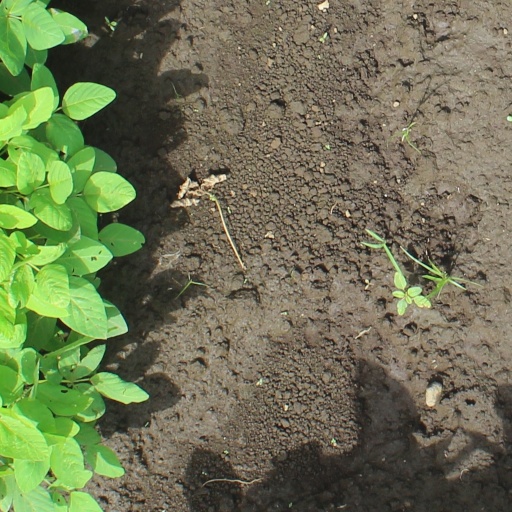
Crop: soybean